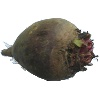
Label: beetroot